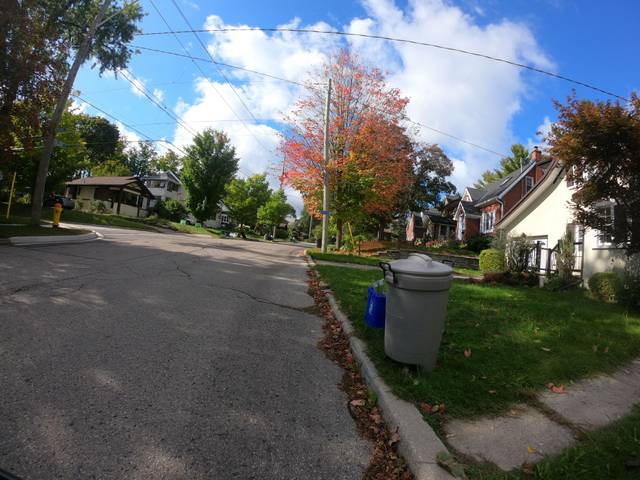
Region: Canada
Coordinates: 43.457, -80.523